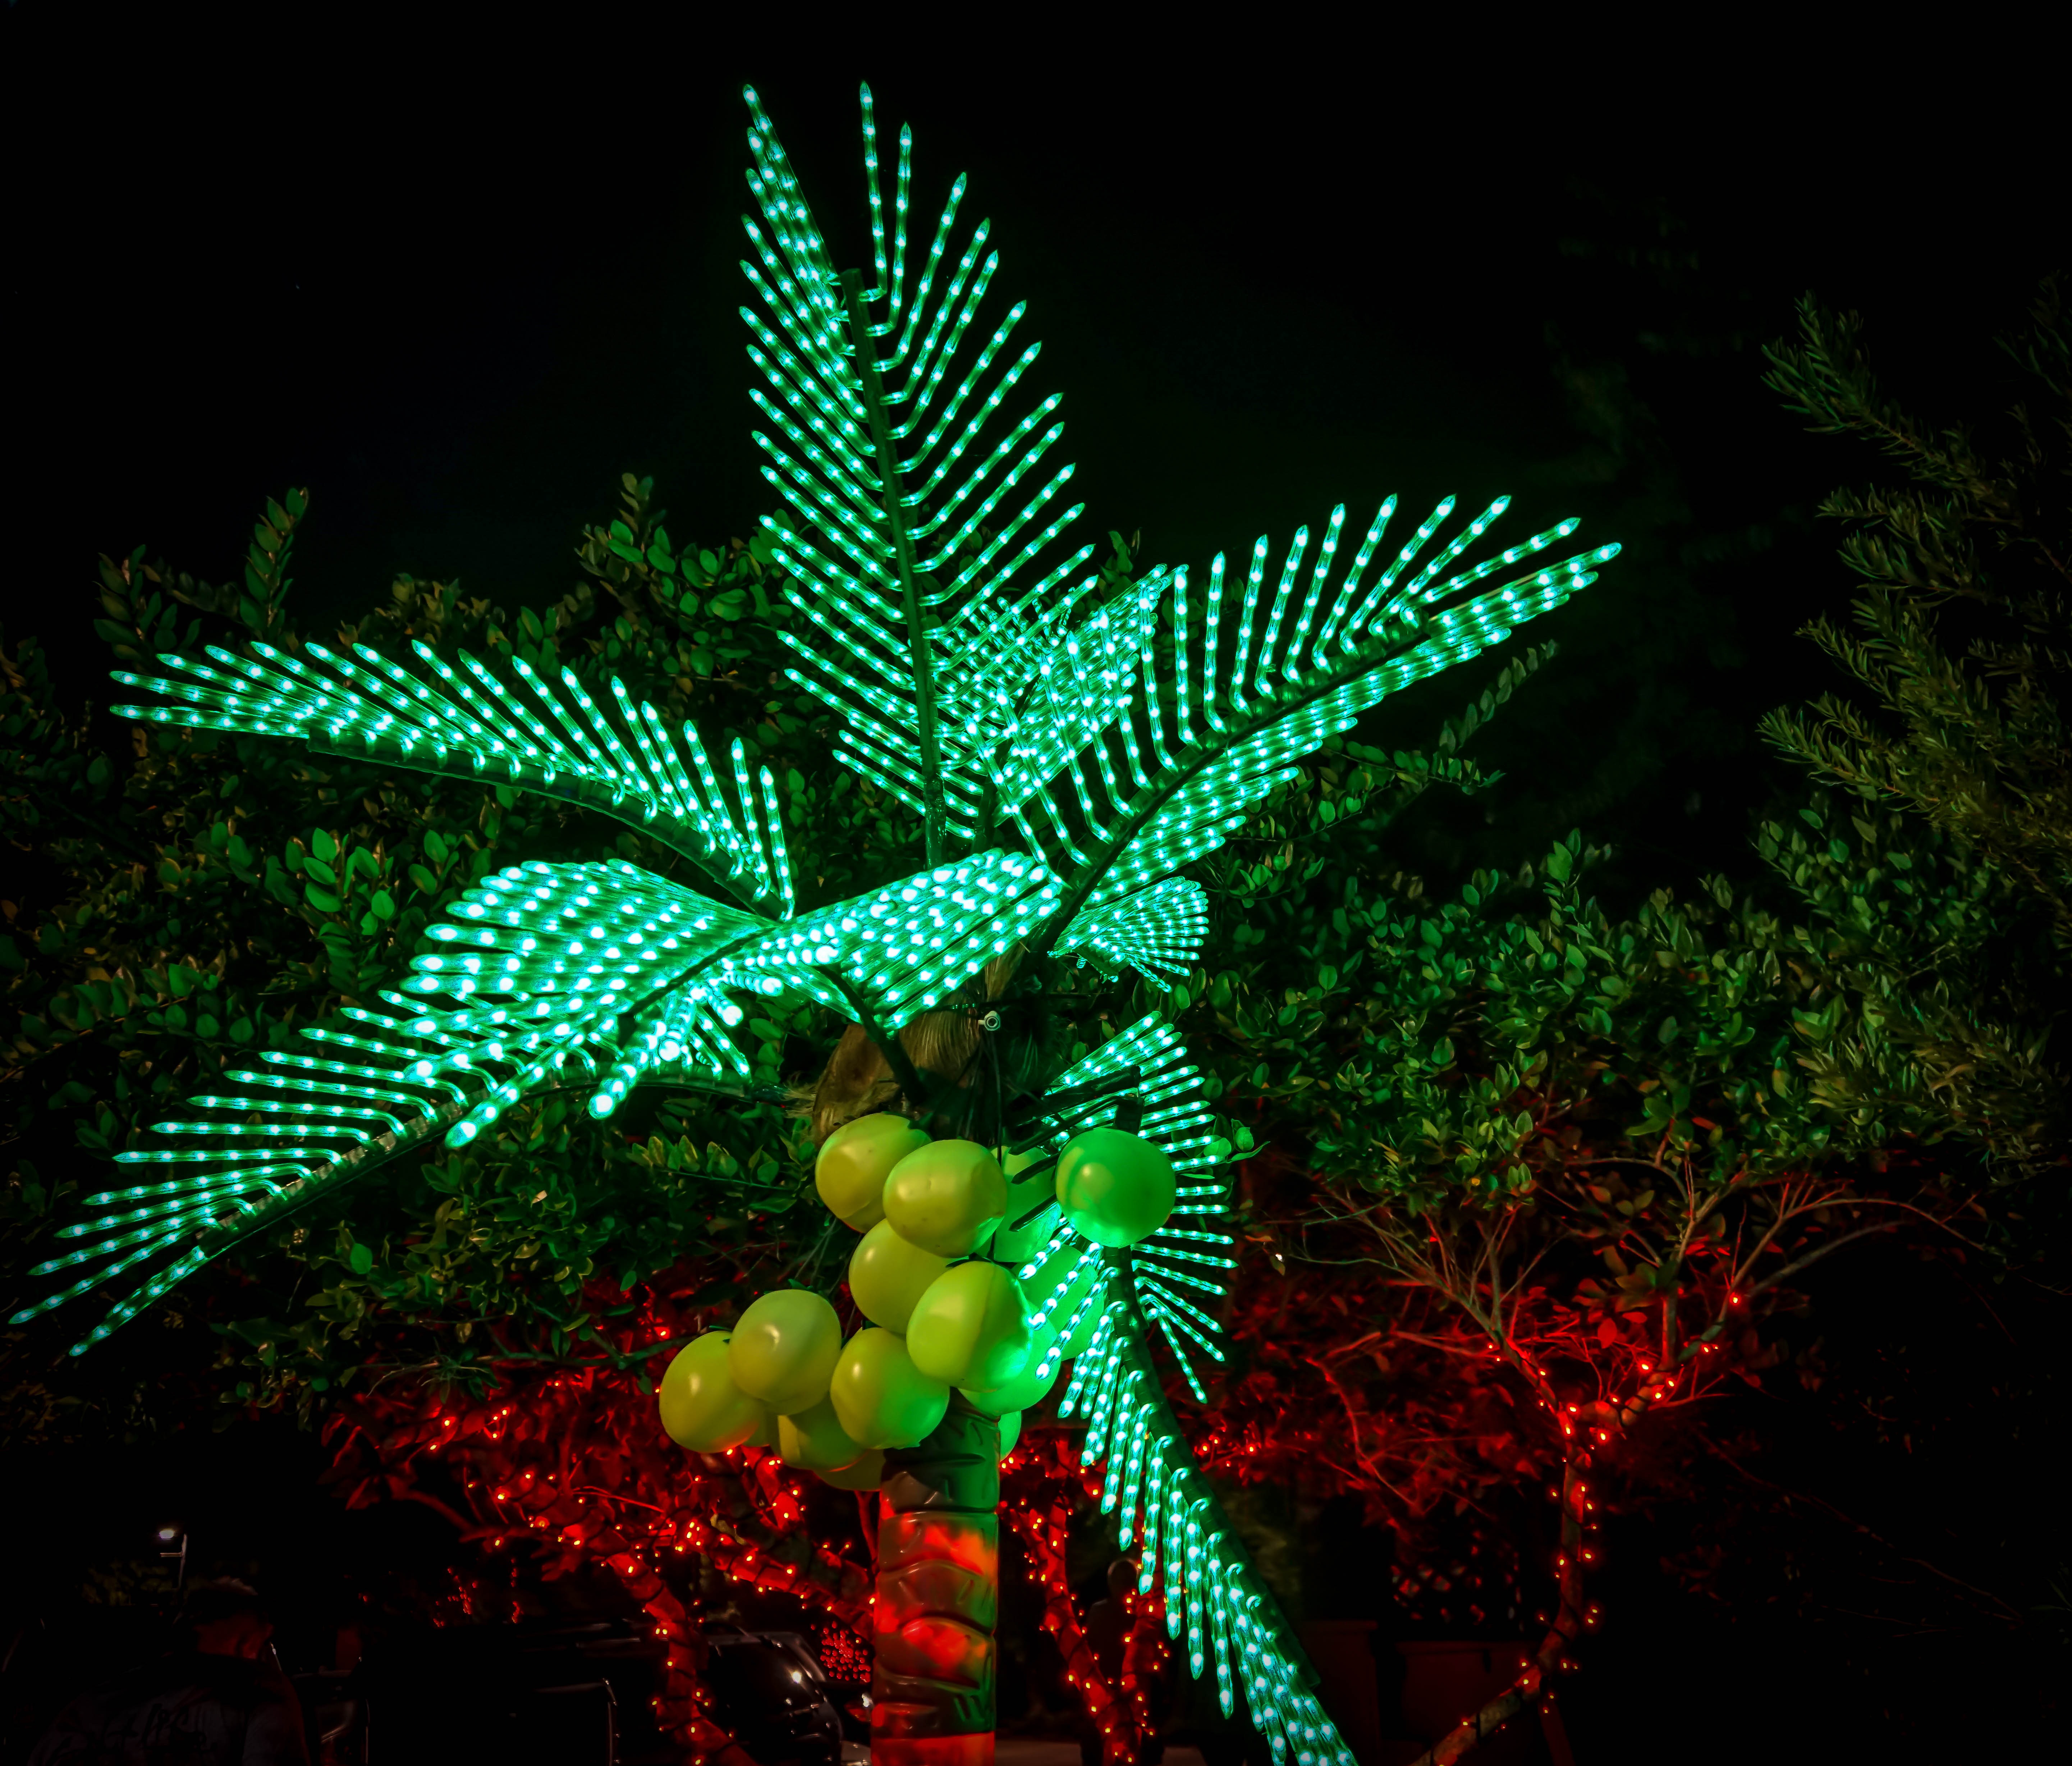
tree, branch, plant, night, leaf, flower, green, holiday, colorful, christmas, fir, christmas tree, season, festive, ornament, trees, christmas decoration, spruce, coconuts, xmas, decorations, palm trees, florida, merry, night photography, botanical gardens, christmas lights, woody plant, land plant, fractal art